Pustaha

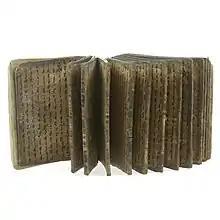
The content of a pustaha.

The name "pustaha" is borrowed from the Sanskrit word "pustaka" (Sanskrit पुस्तक) meaning "book" or "manuscript". This indicates an earlier influence of Hinduism on the culture of Batak.